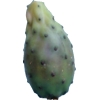
Label: cactus_fruit_green